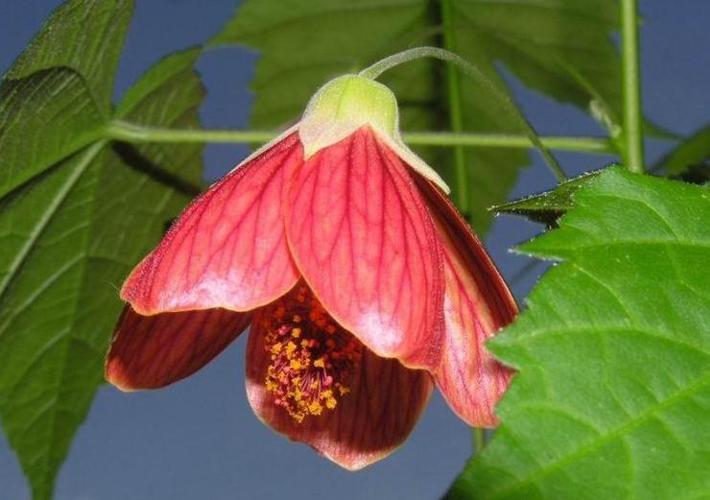
Label: camellia